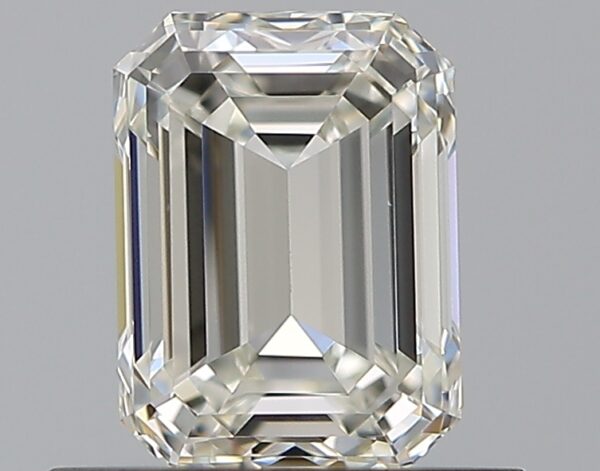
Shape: emerald
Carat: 0.7
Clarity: VVS1
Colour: J
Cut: EX
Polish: EX
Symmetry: VG
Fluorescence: N
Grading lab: GIA
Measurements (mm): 5.69 x 4.2 x 2.86